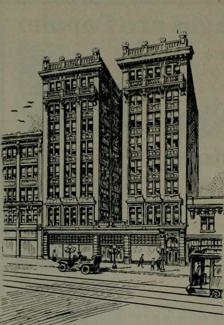
Building: Foxcroft Building
Country: United States of America
Year built: 1909
Former office building in San Francisco The Foxcroft Building, depicted in 1917 The Foxcroft Building , later known as 68 Post Street , was an office building located near Market Street and Kearny Street in the Union Square neighborhood of San Francisco , California . History Mrs. W. F. Morris of Menlo Park arranged for the construction of the building to a design by Kenneth McDonald, Jr. Completed in 1909 and now demolished, it had eight floors above ground and measured 102.38 feet (31.21 m). The Foxcroft Building was owned by capitalist Charles Edward Holmes (1866–1927), who named it the Foxcroft Building, after the settlement in Maine where his family hailed from. After his death, it was renamed 68 Post Street in 1930. The building was razed in 1980 for redevelopment and Montgomery Tower now stands on the site. Tenants Office tenants over the years included the American Silk Factors (at 714), the Ray F. Coyle Company (with offices at 725 and 726), the McAlpine Gold Mining and Milling Company (at 820), the Moore Mill & Lumber Company, and architect firm H. H. Larsen & Son. Earl Baldwin Bertz , later primary architect of the Allen & Co., moved into an office at the Foxcroft Building in 1918, working for insurance broker and developer John Brickell . The building's street level was retail space. For decades, Bill Goldfinger Cameras was at 70 Post Street, adjacent to the office building lobby entrance. References